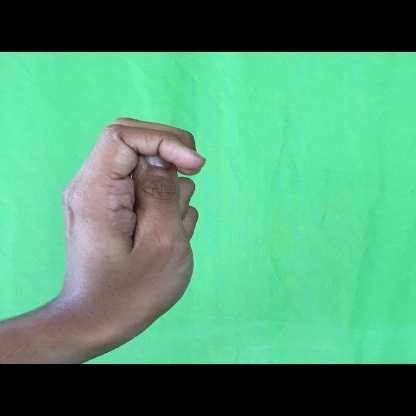
Mudra: Katakamukha